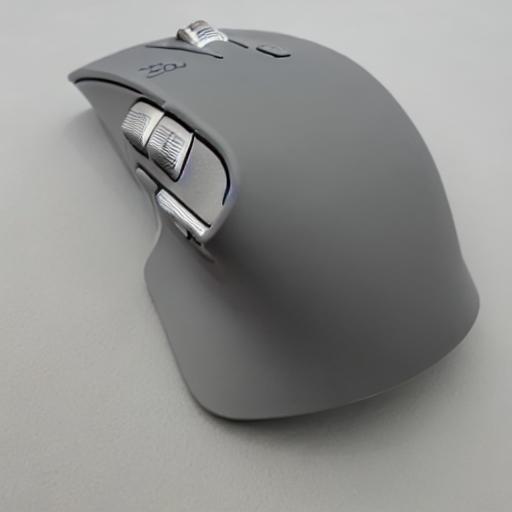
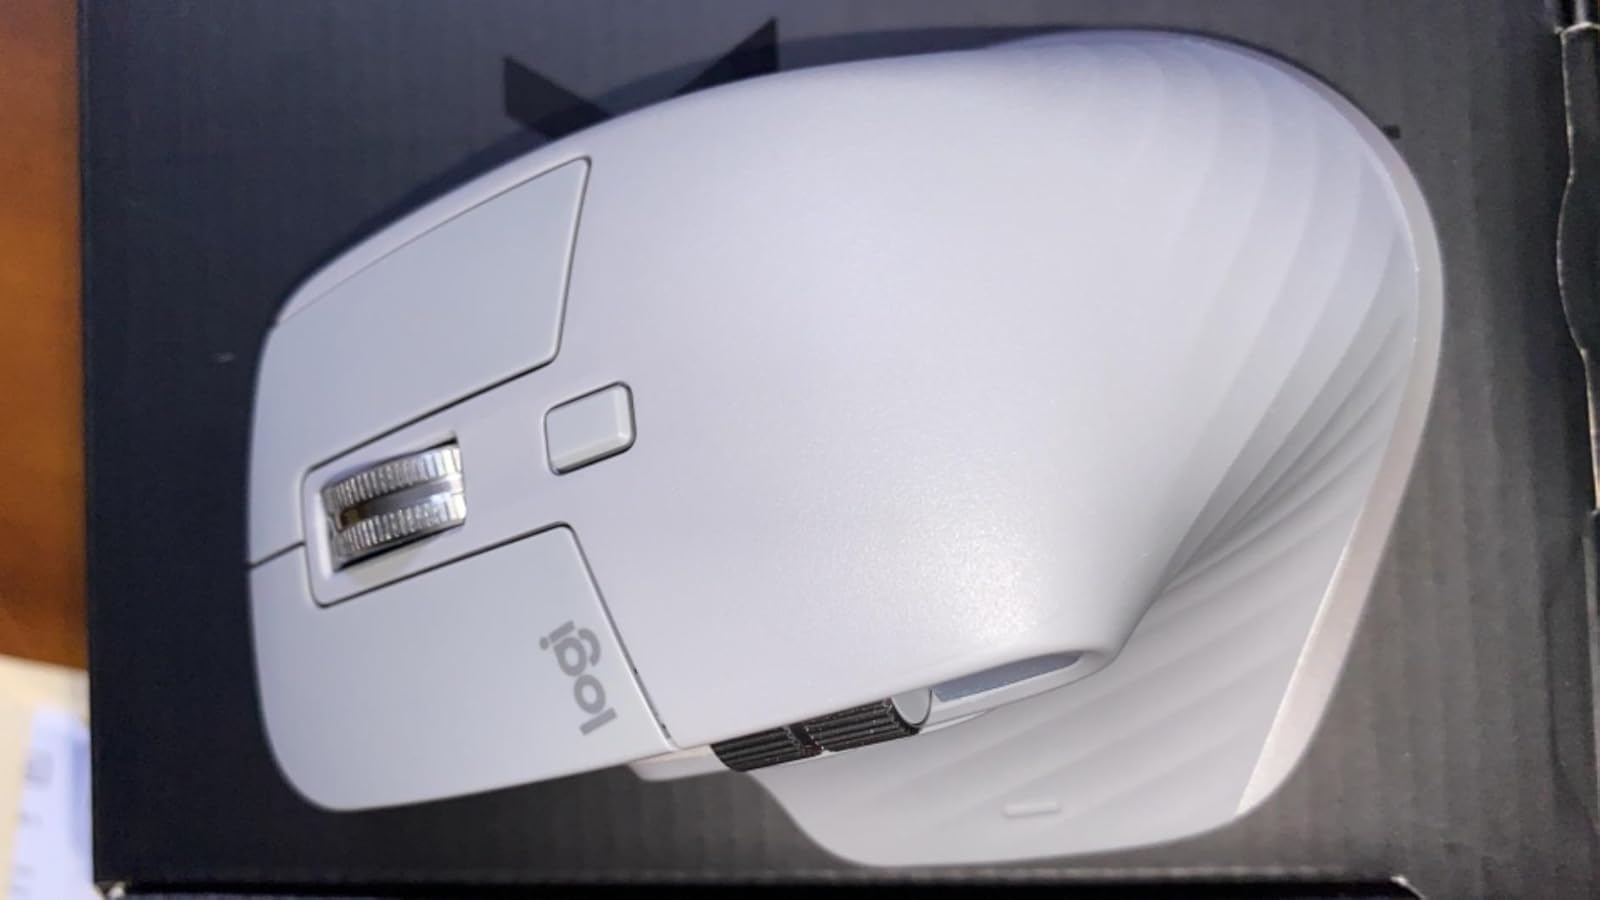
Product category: mouse
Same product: no